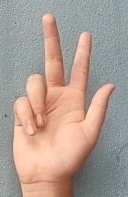
ASL sign: 3